Jude the Apostle

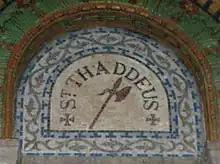
Symbol of his martyrdom

Tradition holds that Jude preached the Gospel in Judea, Samaria, Idumaea, Syria, Mesopotamia and Libya. He is also said to have visited Beirut and Edessa, though the emissary of the latter mission is also identified as Thaddeus of Edessa, Addai, one of the Seventy. The 14th-century writer Nicephorus Callistus makes Jude the bridegroom at the wedding at Cana. The legend reports that Jude was born into a Jewish family in Paneas, a town in Galilee later rebuilt during the Roman period and renamed Caesarea Philippi.